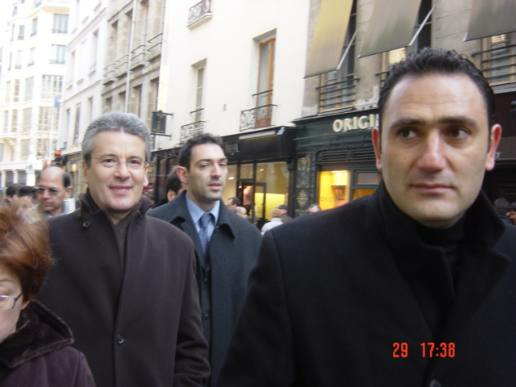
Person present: Yes